Psittacosaurus

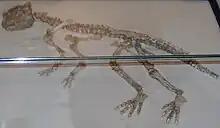
"P. meileyingensis" fossil, Copenhagen Zoological Museum

In 1958, Yang published a paper on the dinosaurs of Laiyang, in which he described multiple discoveries of "Psittacosaurus" from a collection of localities of the Qingshan Formation. Of this material, the nearly complete skeleton and skull IVPP V738 was described as the type of the new species "Psittacosaurus sinensis", which was found in a red layer northwest of Rongyang City in Shandong. Yang also assigned 11 other specimens to the taxon, considering it to be the most diverse "Psittacosaurus" species known at the time. It was distinguished from the other known species by a shorter and wider snout, and an overall smaller size at . Yang also revised the classifications of the other species of "Psittacosaurus". Following similar conclusions to Rozhdestvensky, Yang considered "Protiguanodon" to be a junior synonym of "Psittacosaurus", but retained the species as separate giving former "Protiguanodon mongoliense" the new species name "Psittacosaurus protiguanodonensis", as otherwise both it and "Psittacosaurus mongoliensis" would have the same species name. Contrasting Rozhdestvensky, Yang retained the earlier Chinese species "P. osborni" and "P. tingi" as separate from "P. mongoliensis", but not separate from each other, making "P. tingi" a junior synonym of "P. osborni". Following his new breakdown of species, Yang described the distribution of the genus "Psittacosaurus": "P. sinensis" was the only species known from Shandong; "P. osborni" and possibly "P. mongoliensis" were both known from Haratologay (also known as Tebch); "P. mongoliensis" and "P. protiguanodonensis" were both known form Oshih; and "P. mongoliensis" was possibly known from Kemerovo.